List of birds of California

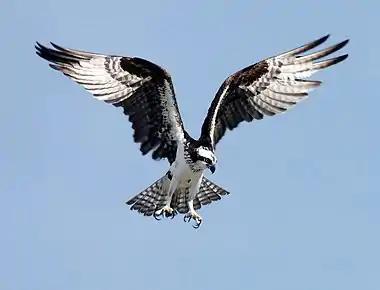
Osprey

The New World vultures are not closely related to Old World vultures, but superficially resemble them because of convergent evolution. Like the Old World vultures, they are scavengers. However, unlike Old World vultures, which find carcasses by sight, New World vultures have a good sense of smell with which they locate carcasses.